Edward Henry Cooper

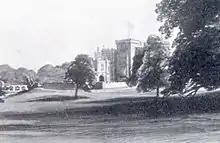
A mid-19th-century sketch of Markree Castle, Edward Henry Cooper's estate in County Sligo

Lieutenant-Colonel Edward Henry Cooper (1827 – 26 February 1902) was an Irish officer in the British Army, a landlord in County Sligo, and a Conservative politician.